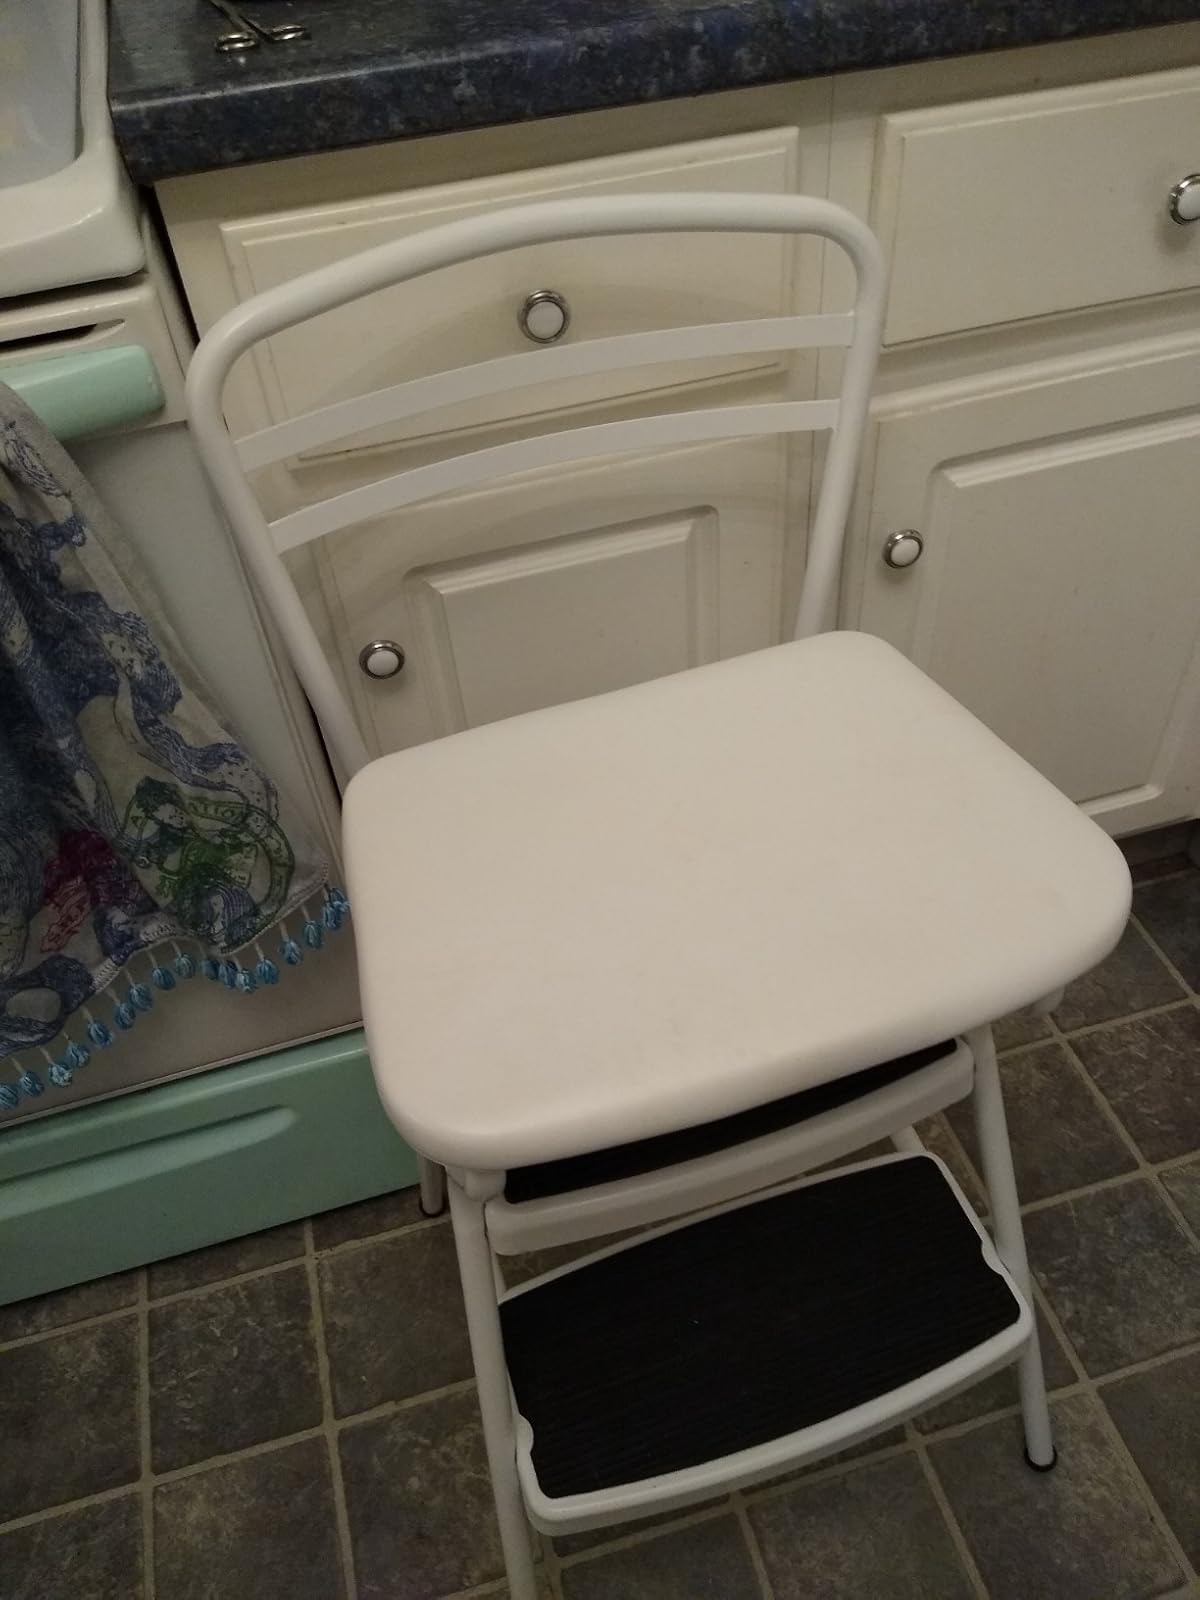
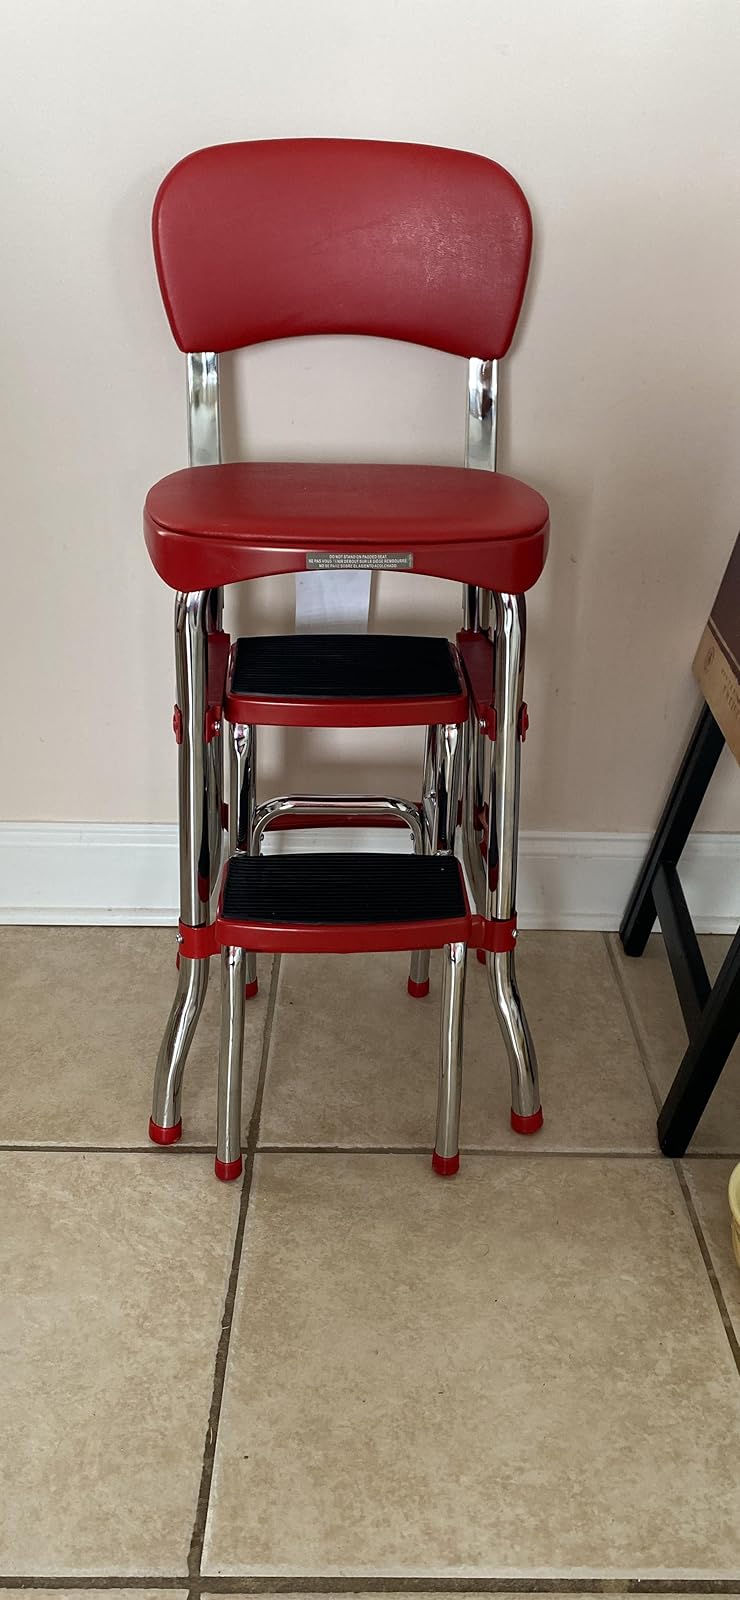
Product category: items_chair
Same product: no